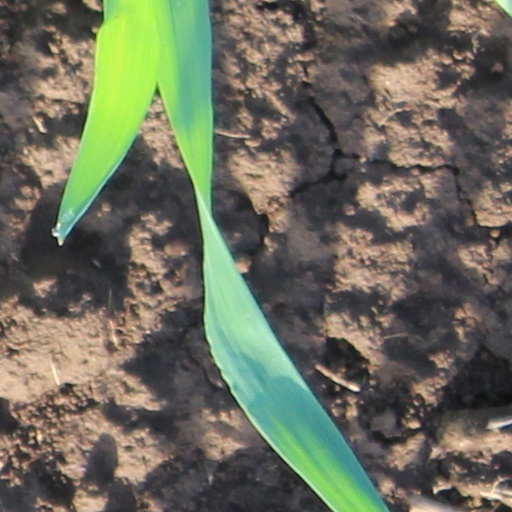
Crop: wheat